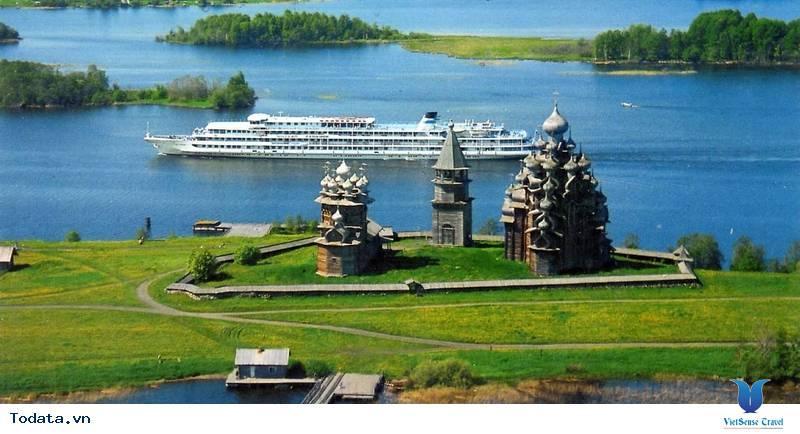
có một con tàu đang di chuyển trên con sông